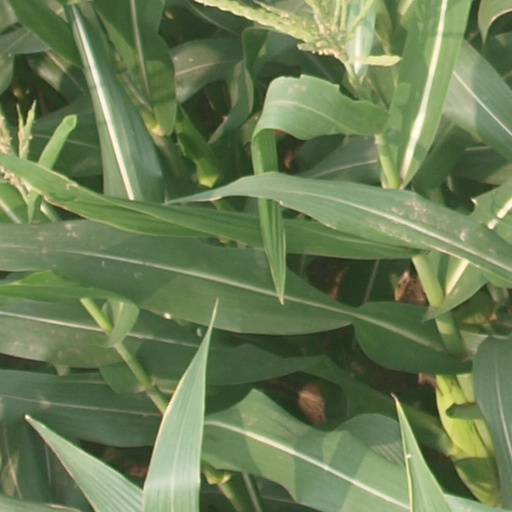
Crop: maize; corn